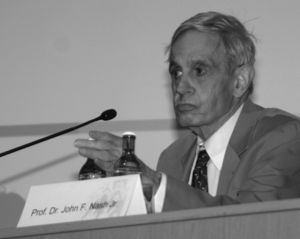
Spilteori
John Forbes Nash
Spilteori studerer valg af optimal adfærd, når omkostningerne og gevinsterne af hver mulighed afhænger af andre individers valg.